List of knot terminology

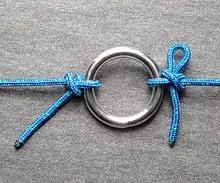
The slipped form of the buntline hitch (on the right) can easily be untied by pulling the hanging end and withdrawing the loop.

A slipped knot is any knot that unties when an end is pulled. Thus, tying the slipped form of a knot makes it easier to untie, especially when the knot is prone to jamming. A slip knot is just one variety of slipped knot.